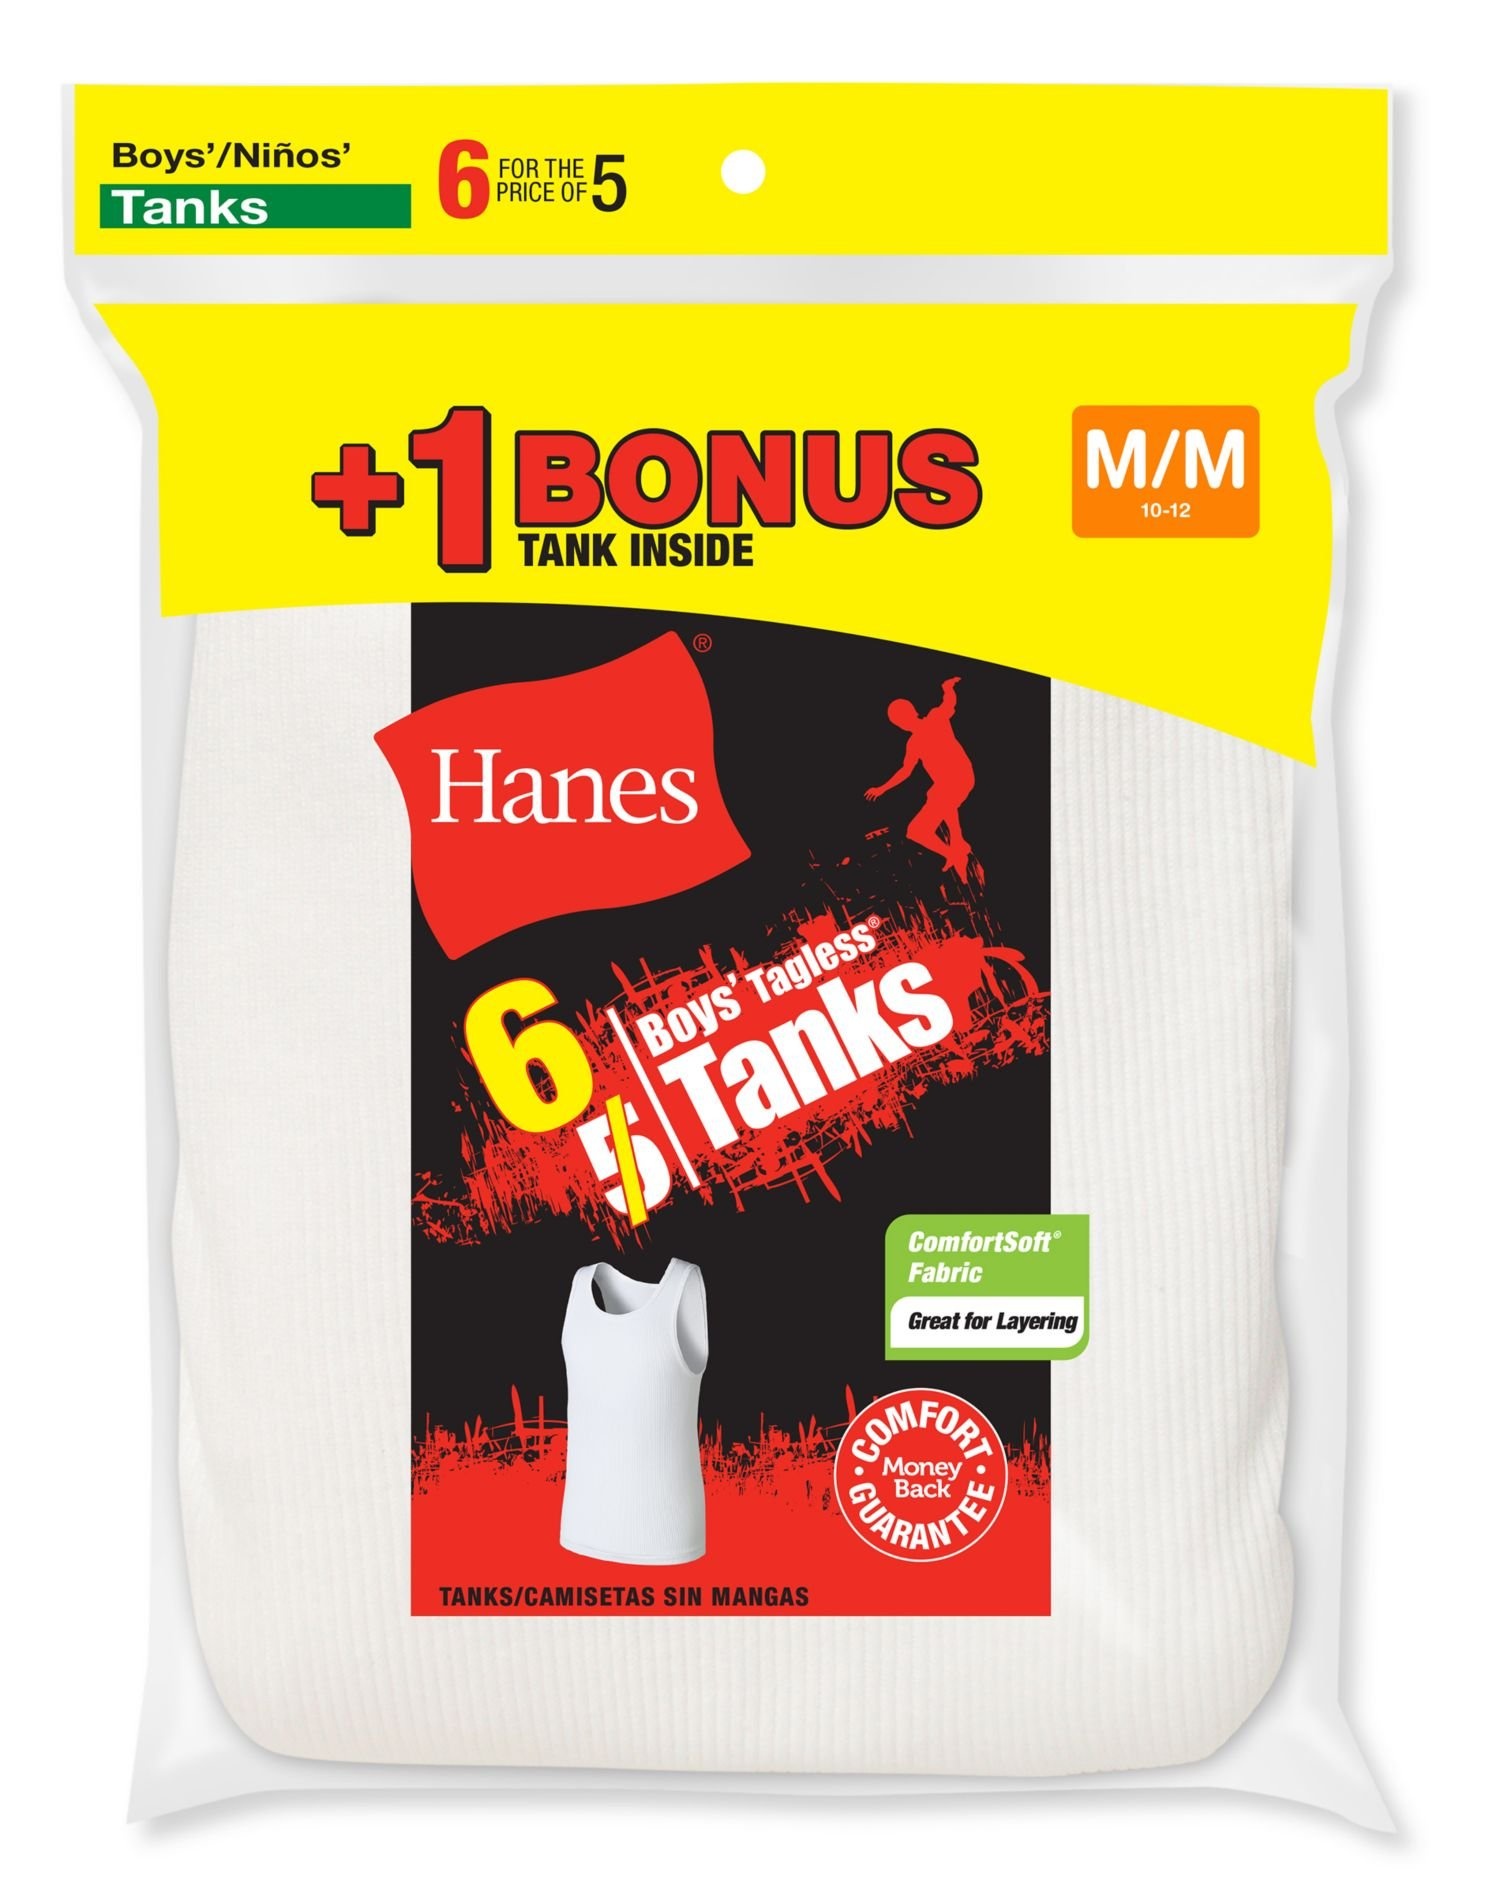
Hanes Boys` TAGLESS ComfortSoft 6-Pack A-Shirt, B372A6, XL, White
Hanes Boys` TAGLESS ComfortSoft 6-Pack A-Shirt, B372A6, XL, White
Brand: Hanes
Category: Apparel & Accessories > Clothing > Boys' Underwear > Boys' Undershirts